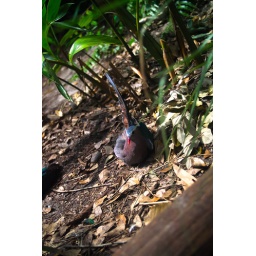
Two birds were on the ground both with their wings in the air.